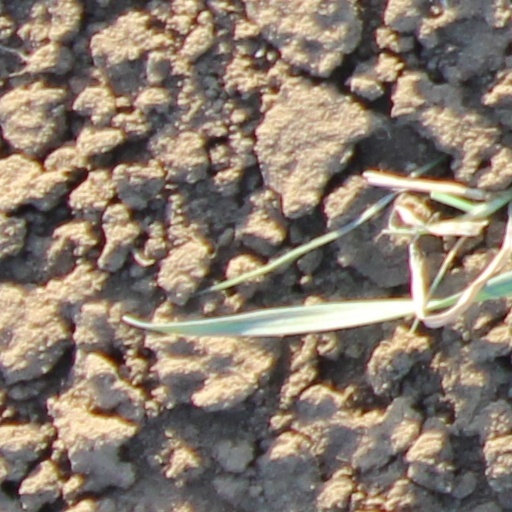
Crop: wheat